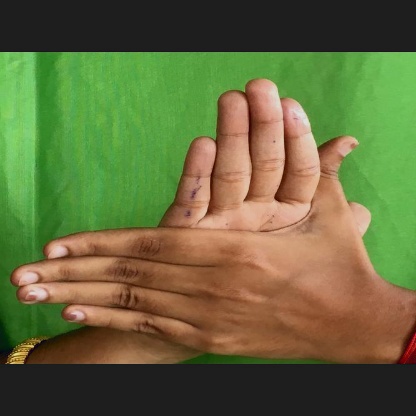
Mudra: Chakra